Mathias Loras

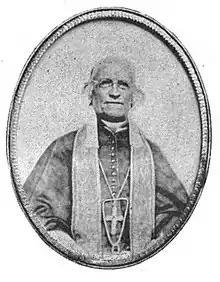

Pierre-Jean-Mathias Loras (August 30, 1792 – February 19, 1858) was a French Catholic priest in the United States who served as the first Bishop of Dubuque, in what would become the state of Iowa. He was the first president of Spring Hill College in Mobile, Alabama, from 1830 to 1832, and is the founder of what is now known as Loras College in Dubuque.